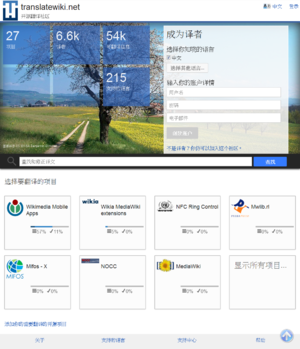
Translatewiki.net est une plateforme de traduction construite sur une interface web, alimentée par l'extension « Traduire » pour MediaWiki, faisant de MediaWiki un outil pour traduire tous les types de texte.